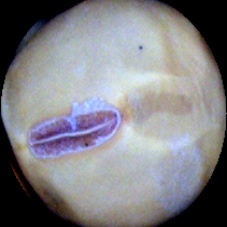
Label: Intact